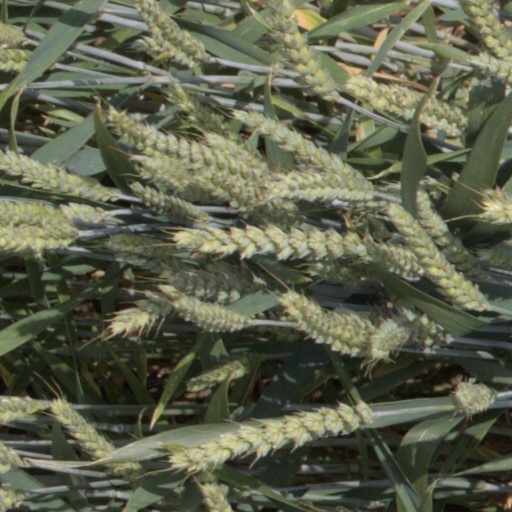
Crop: wheat